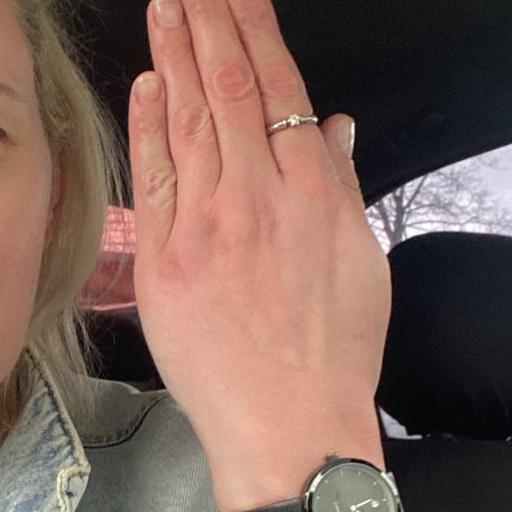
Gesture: stop_inverted